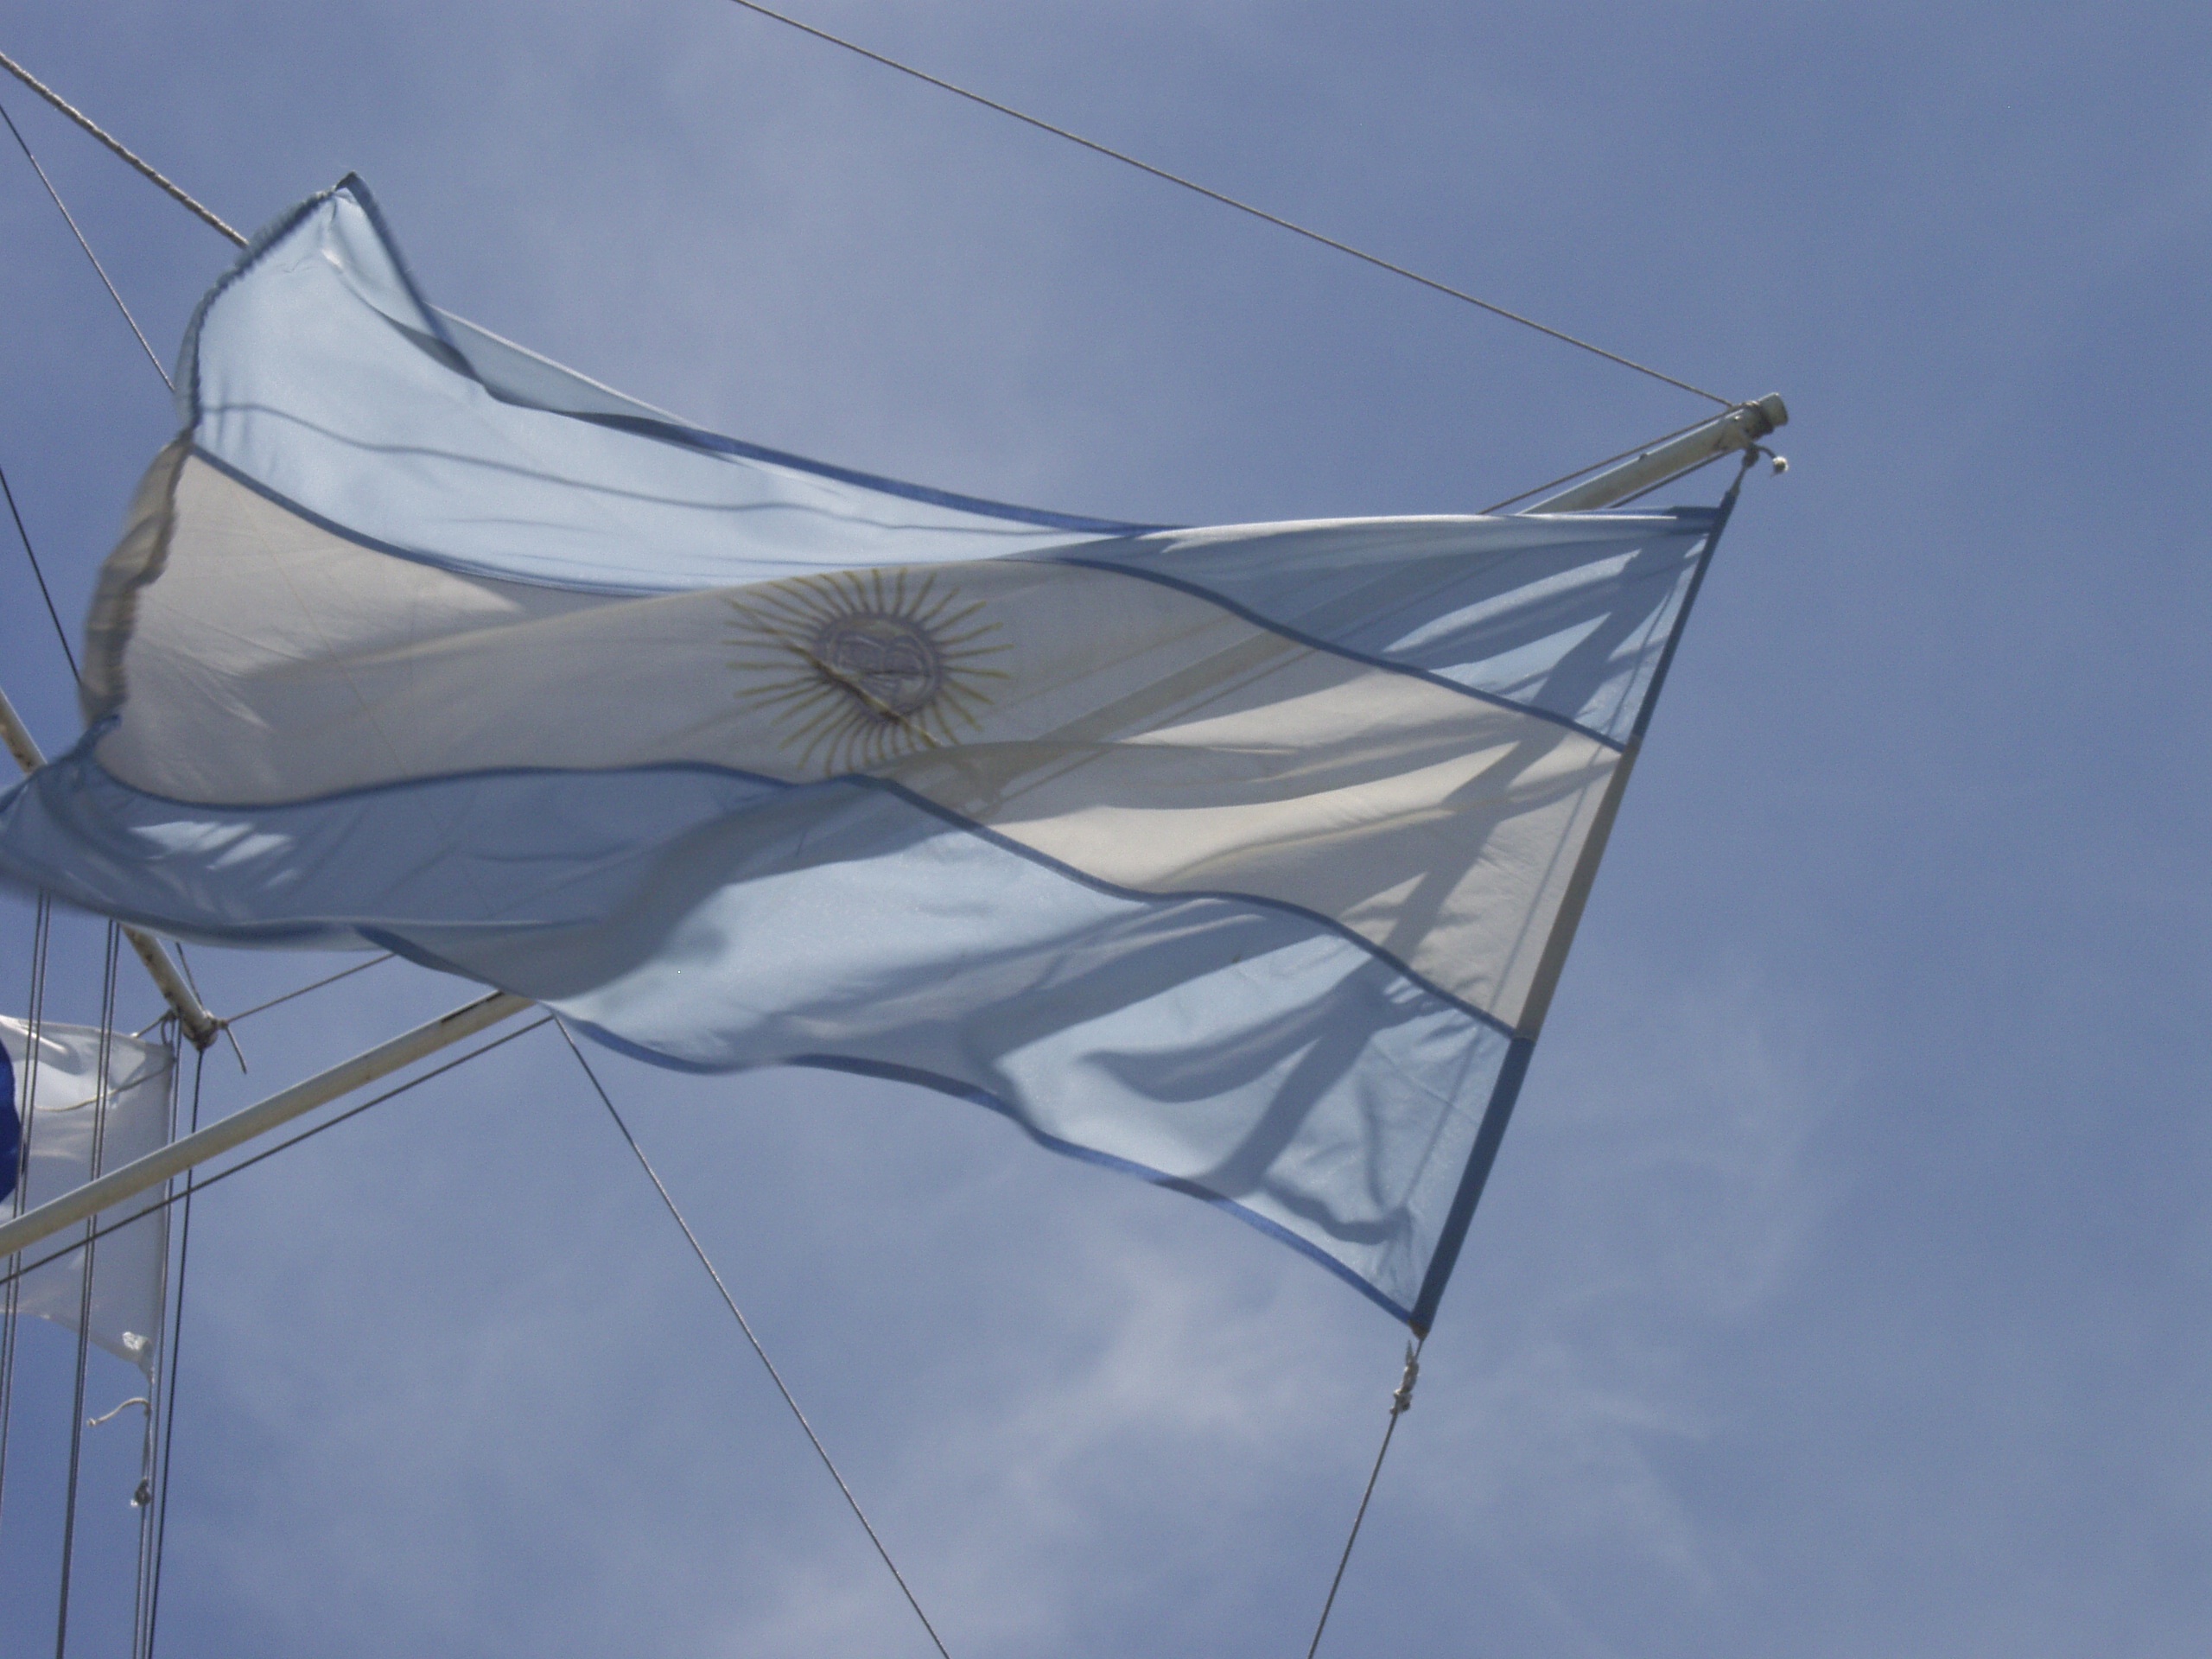
wing, sky, wind, line, mast, flag, toy, sail, nation, argentina flag